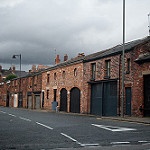
Label: street